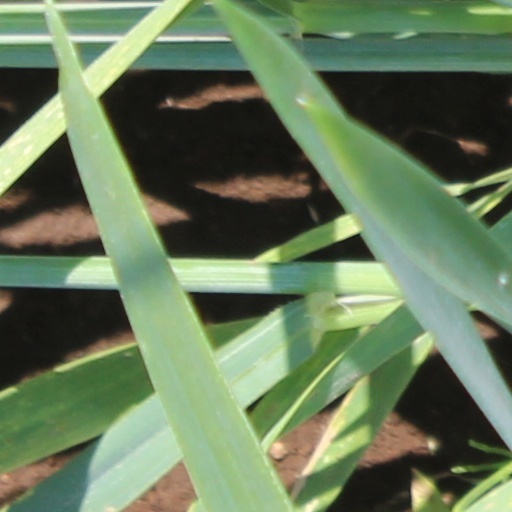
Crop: wheat